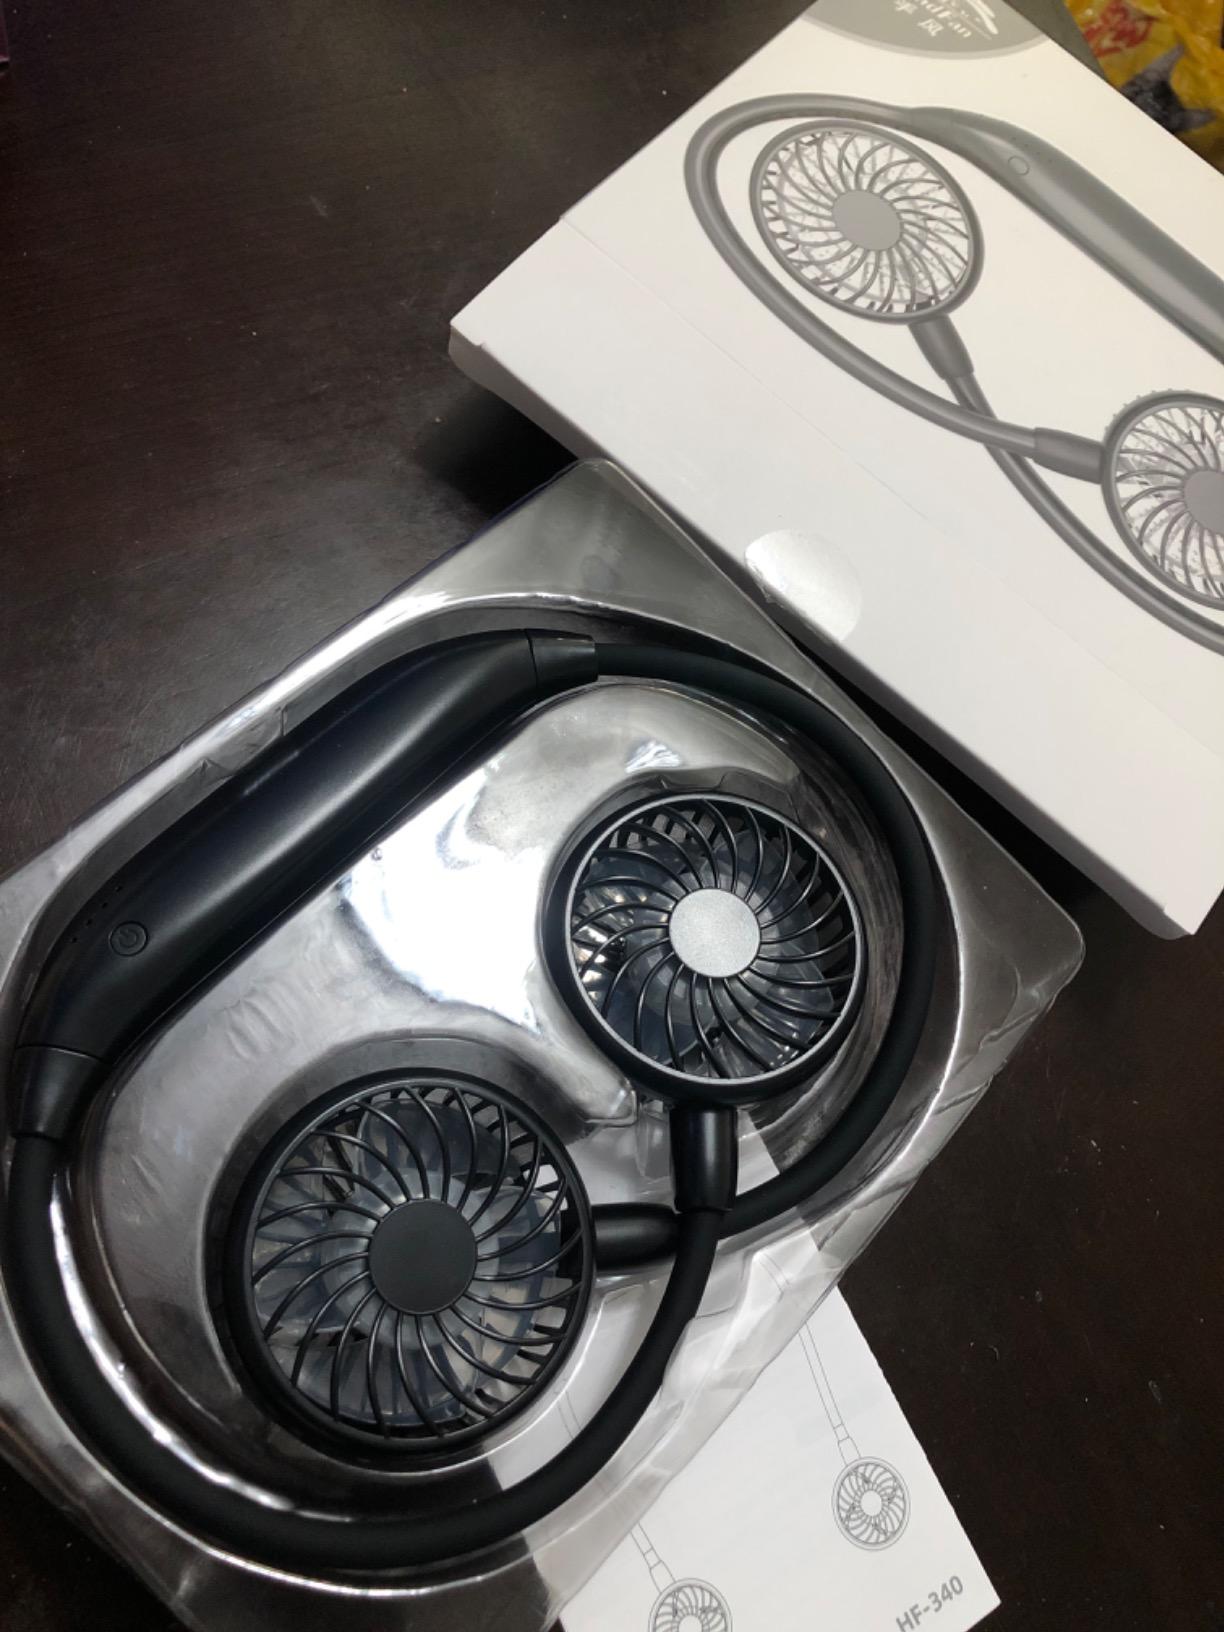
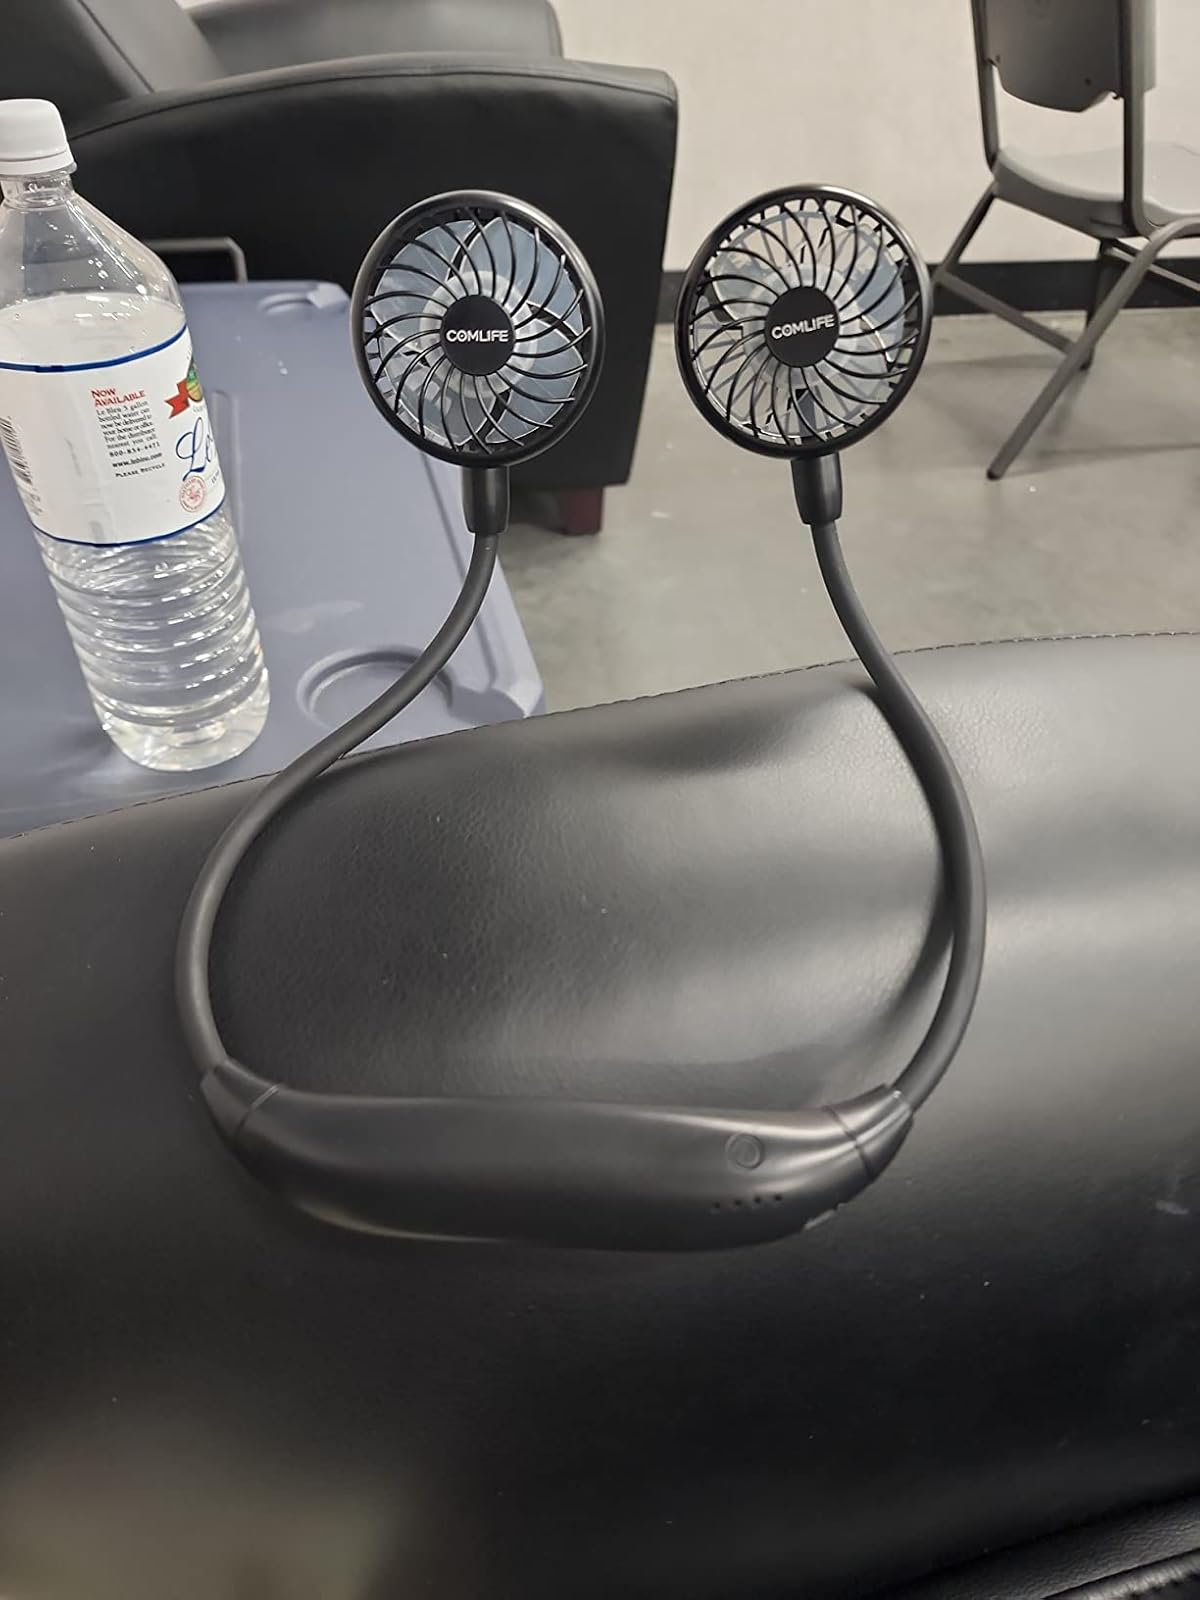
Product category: fan
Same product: yes